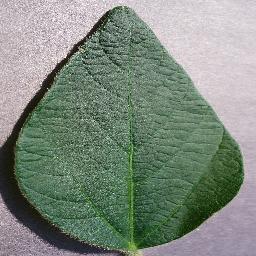
Label: Soybean___healthy